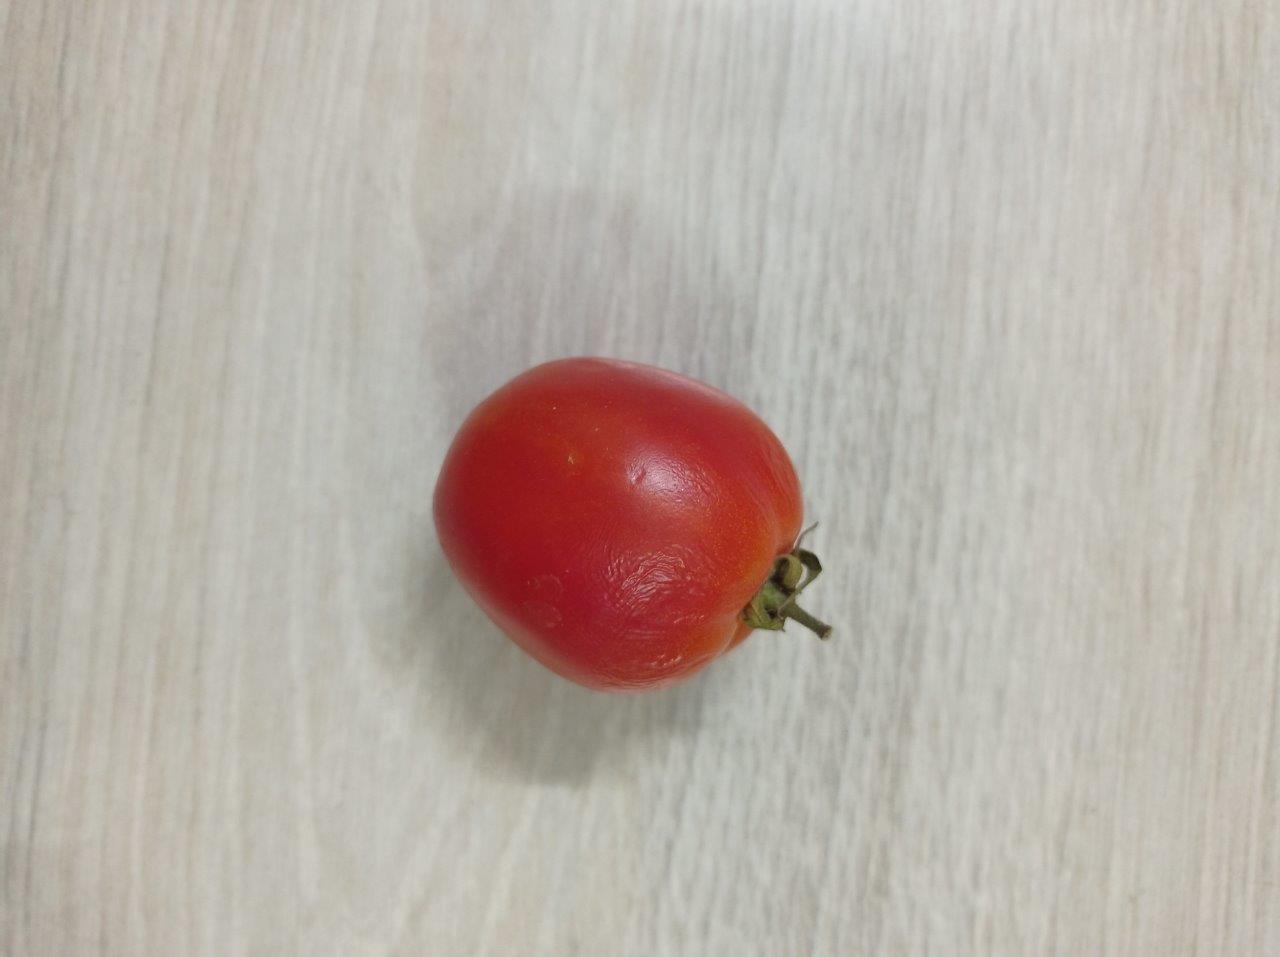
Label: Fresh